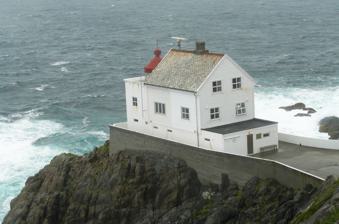
Building: Kråkenes Lighthouse
Country: Unknown
Year built: 1906
Coastal lighthouse in Norway Lighthouse Kråkenes Lighthouse View of the lighthouse Location Kinn Municipality Vestland Norway Coordinates 62°02′05.3″N 04°59′10″E / 62.034806°N 4.98611°E / 62.034806; 4.98611 Tower Constructed 1906 Construction wooden tower Automated 1986 Height 10.5 metres (34 ft) Markings white tower, red lantern Operator Kråkenes Fyr Light First lit 1950 Focal height 45.2 metres (148 ft) Intensity 40,100 candela Range 12.8 nmi (23.7 km; 14.7 mi) Characteristic Oc WRG 6s. Kråkenes Lighthouse ( Norwegian : Kråkenes fyr ) is a coastal lighthouse in Kinn Municipality in Vestland , Norway .  It is located on a rocky, knife-like promontory jutting out of the northwestern tip of the island of Vågsøy . History It was first lit in 1906 and automated in 1986. The original lighthouse was destroyed by fire following an Allied air raid in 1945.  The current lighthouse now houses a restaurant and has rooms available for overnight accommodations. Stormy weather at the lighthouse Kråkenes Lighthouse The 10-metre (33 ft) tall lighthouse is attached to the seaward side of a 2 + 1 ⁄ 2 -story wood keeper's house built into the rocky shoreline.  The building is white and the lighthouse portion has a red roof.  The light sits at an elevation of 42.5 metres (139 ft) above sea level and it emits a white, red or green light, depending on direction, occulting once every 6 seconds.  The light can be seen for up to 12.8 nautical miles (23.7 km; 14.7 mi). See also Norway portal List of lighthouses in Norway Lighthouses in Norway References